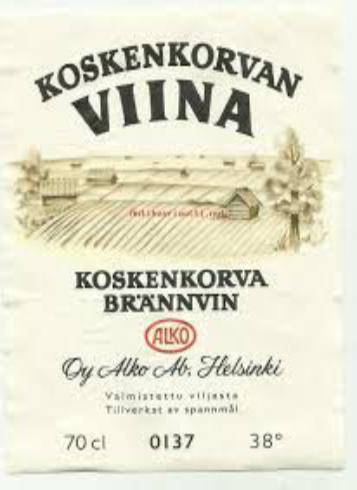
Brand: Koskenkorva
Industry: Food